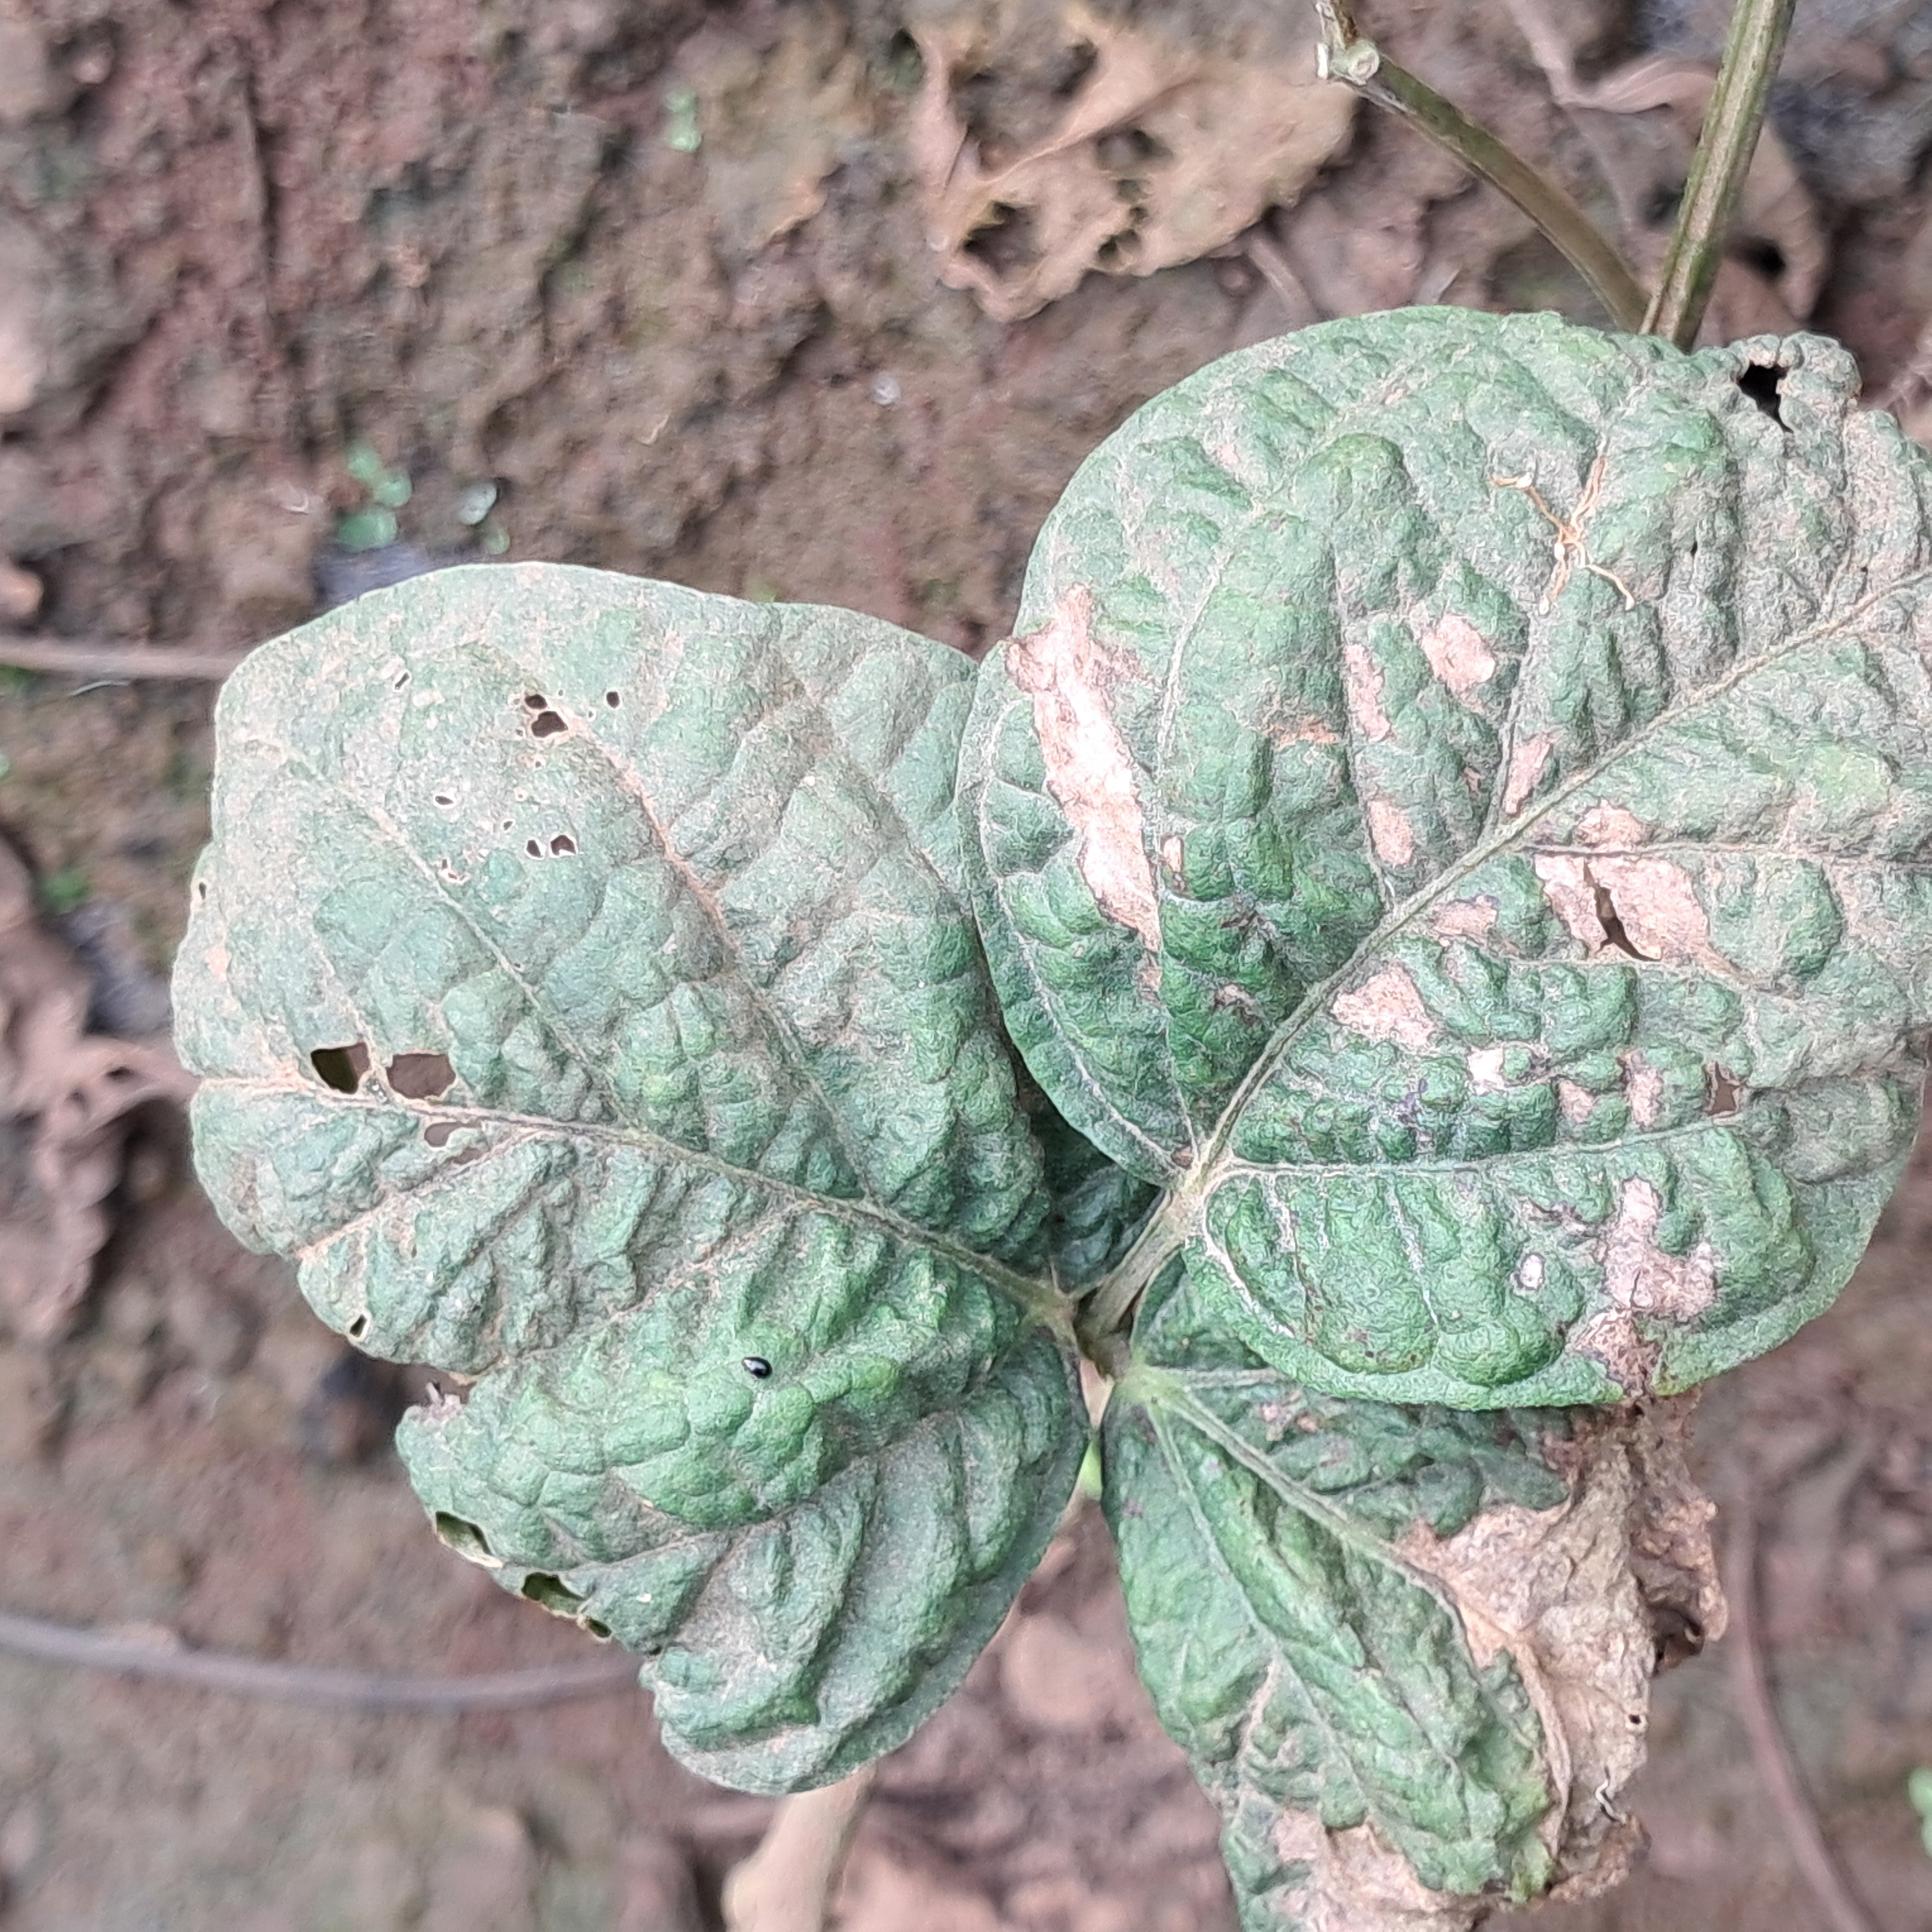
Label: Mosaic